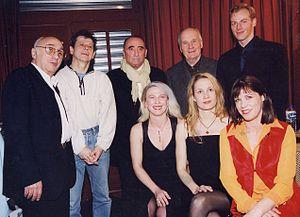
Équipe de la version française de la pièce À torts et à raisons de Ronald Harwood, après la 100e du spectacle en décembre 1999. Debout de gauche à droite
François Feroleto, est un comédien italien né le 17 août 1969 à Montreux, en Suisse, d'un père italien et d'une mère d’origine allemande.
Marcel Bluwal est un réalisateur et metteur en scène de théâtre français né le 25 mai 1925 dans le 12ᵉ arrondissement de Paris. Il a enseigné au Conservatoire national supérieur d'art dramatique de Paris de 1975 à 1980 et fait une grande partie de sa carrière à la télévision.
À torts et à raisons est une pièce de théâtre de Ronald Harwood créée en 1995 à Chichester et en 1999 à Paris.